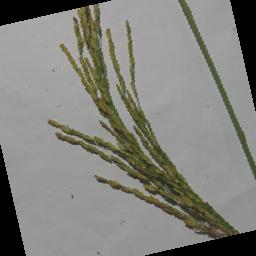
Label: Rice___Neck_Blast